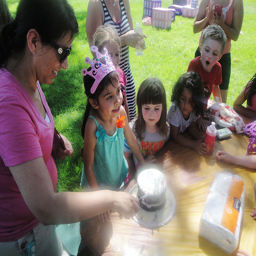
Girl blows out birthday cake candles with her friends
A group of children sitting around a cake on a table.
A little girl is wearing a princess hat while others wait for the cake to be cut.
A mom holds a birthday cake at an outdoor party
A group of adults and children at a table.